Harrison Thyng

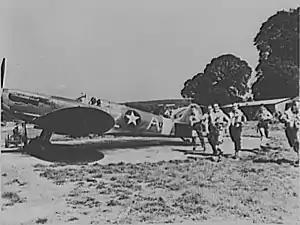
Thyng's Spitfire VB "WZ-A", named "Mary & James", in 1942

Thyng's 309th FS was relocated twice, first to RAF Warmwell, Dorset, in late July, and then to RAF Westhampnett, Sussex, on August 4, where it became operational, flying its first operational mission the next day. Its scheduled missions were "Rodeos", feints to decoy German fighter opposition, and convoy escorts, but on August 9 Major Thyng and a wingman flew a defensive patrol over the English Channel in which Thyng claimed a Junkers Ju 88 damaged, the first claim by a U.S. fighter during the war. His personal aircraft was a Spitfire V he nicknamed "Mary & James" after his wife and son, bearing the squadron identification codes WZ—A.